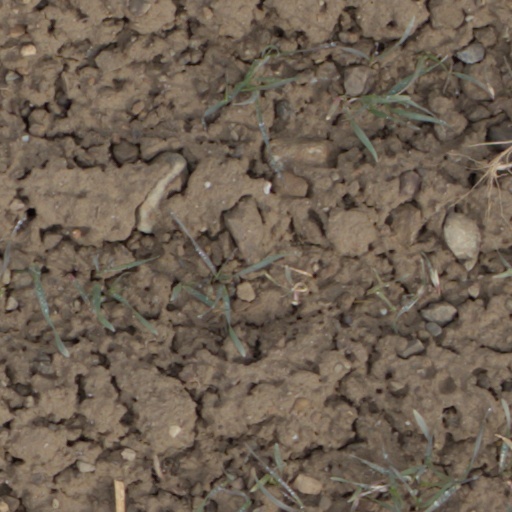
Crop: wheat